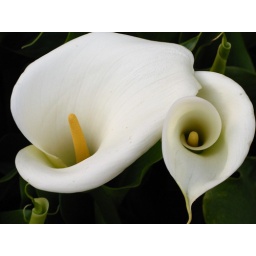
I used the dropper white balance tool in RAW to remove the somewhat blue color cast I had before.